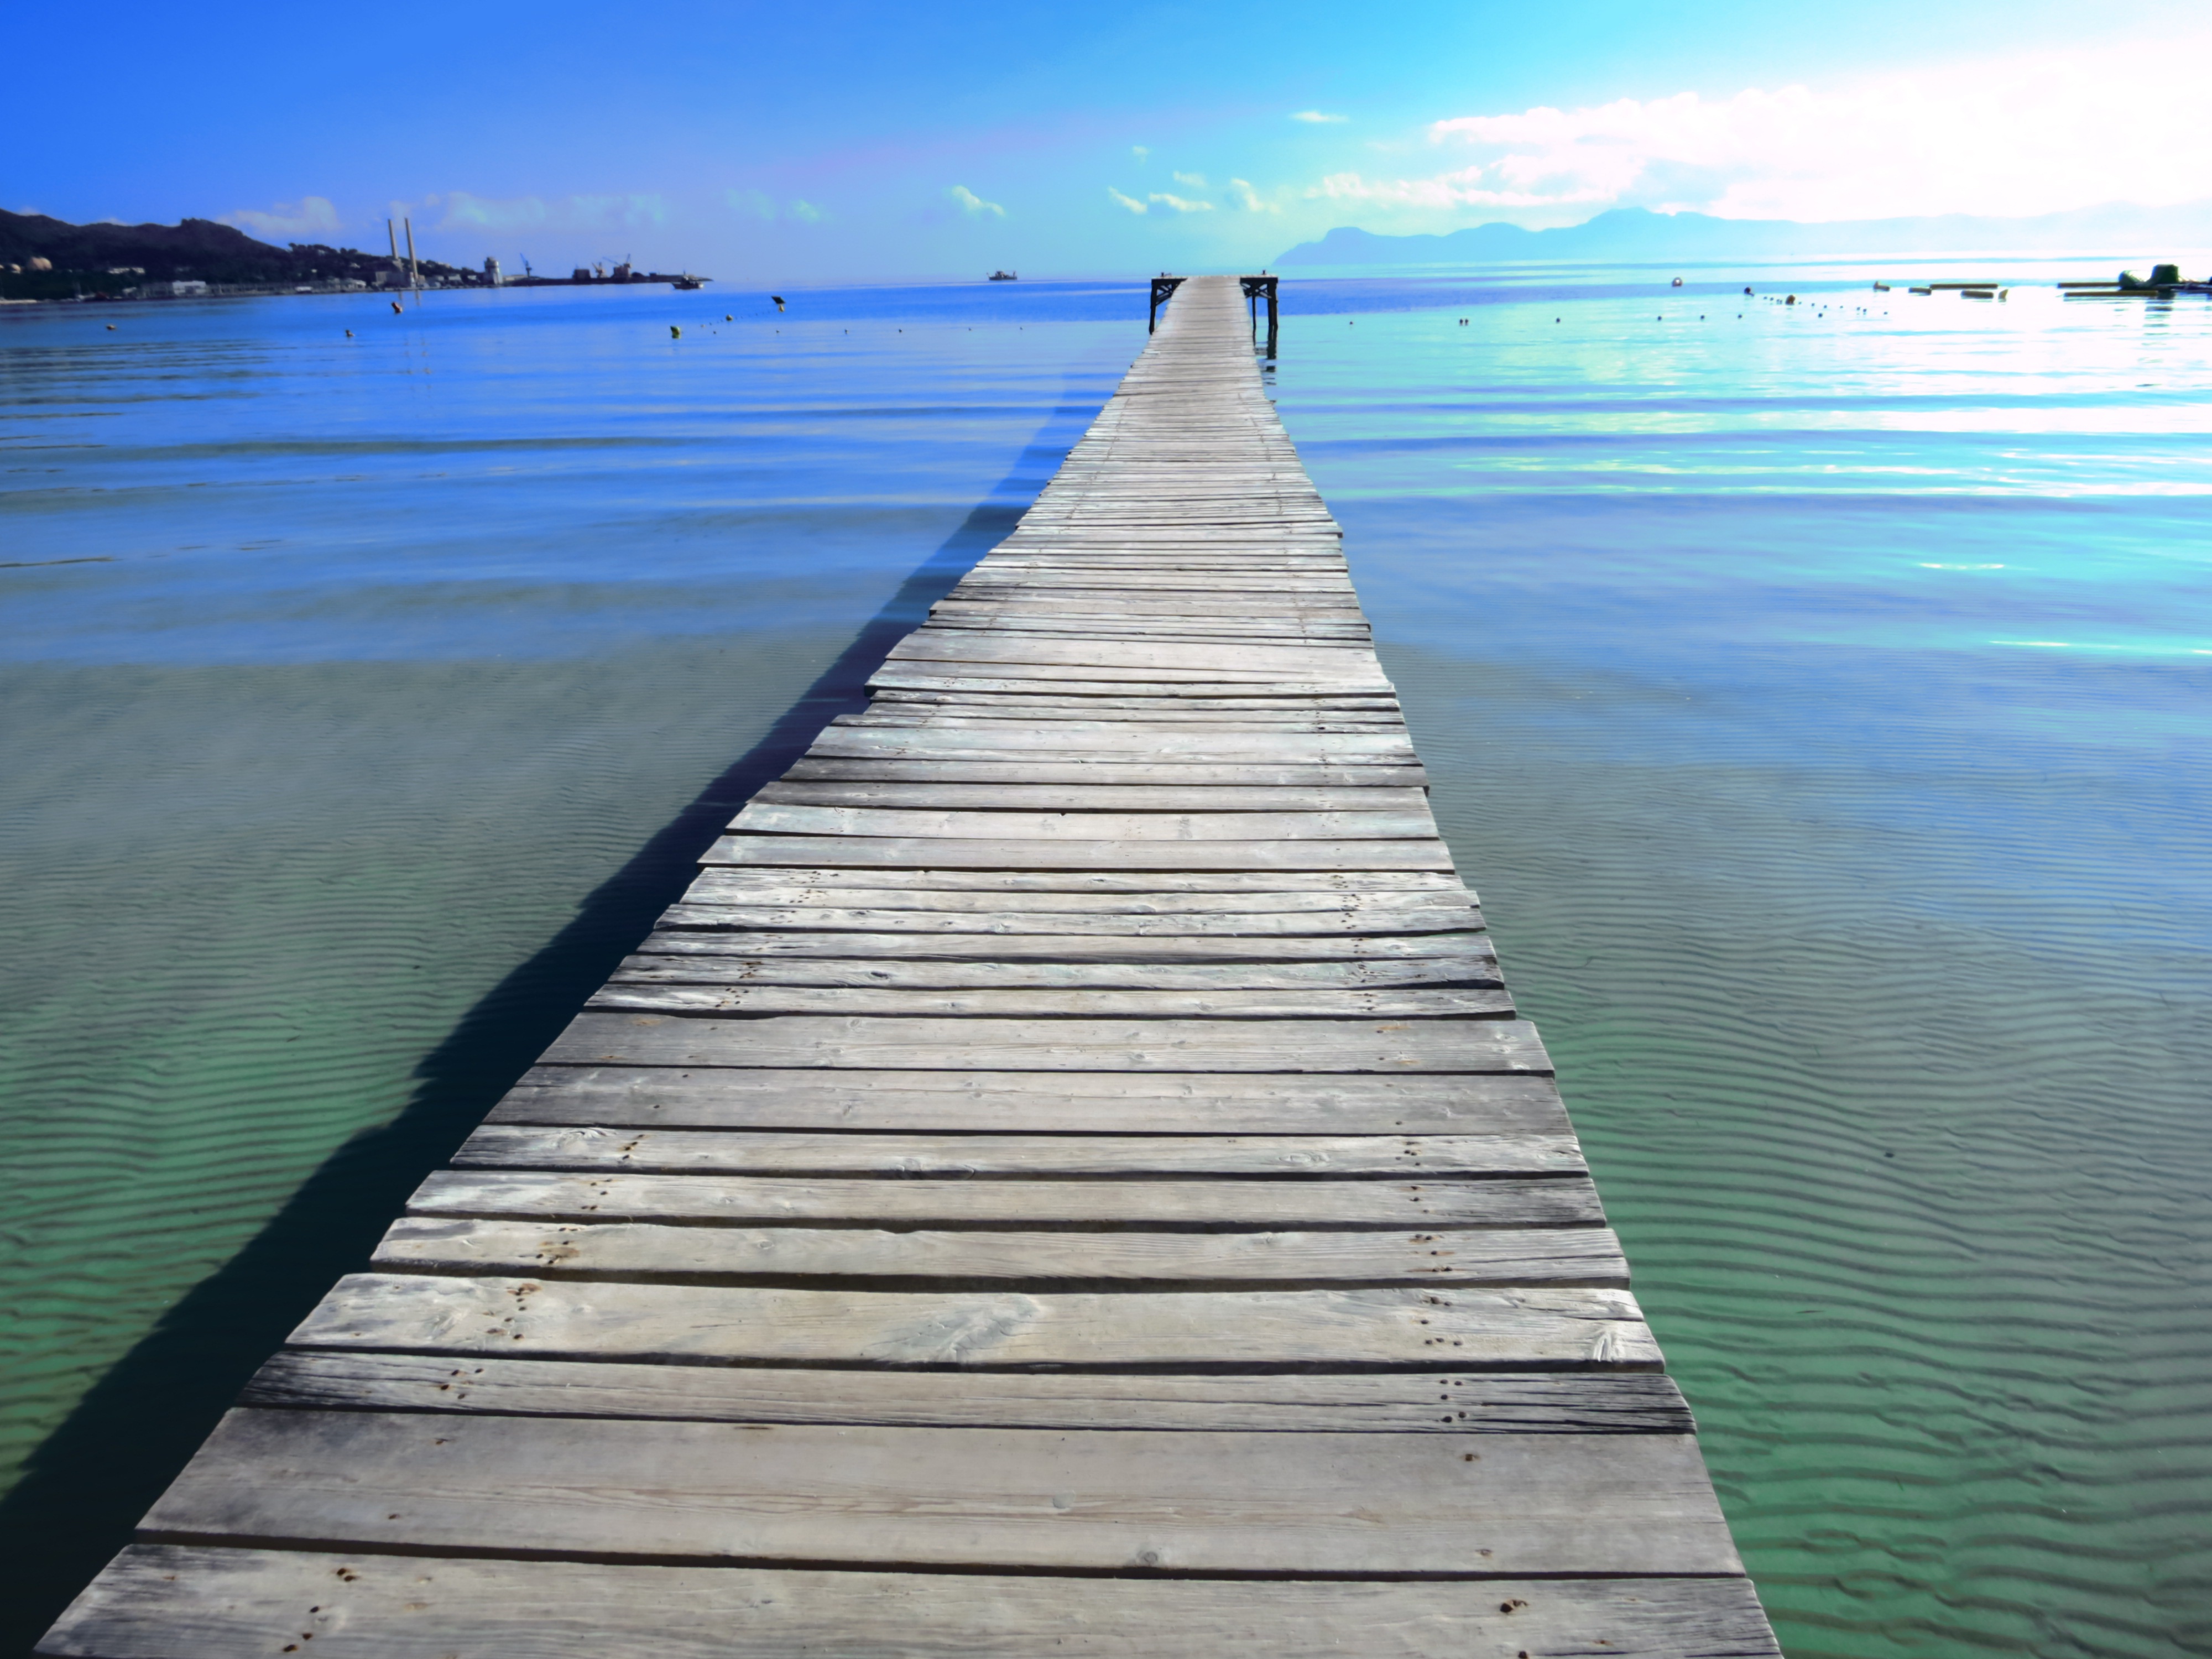
beach, sea, coast, water, ocean, horizon, dock, boardwalk, shore, pier, walkway, tranquility, mallorca, breakwater